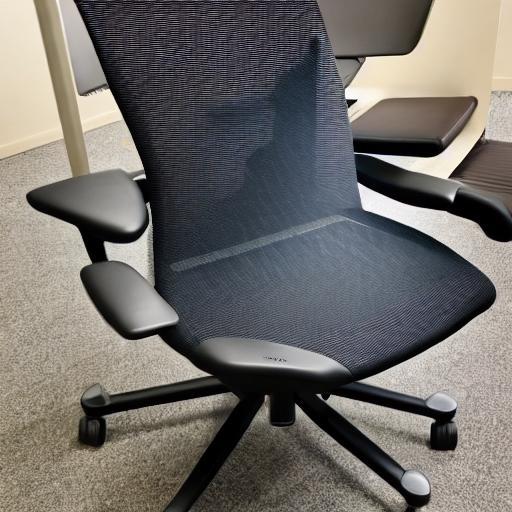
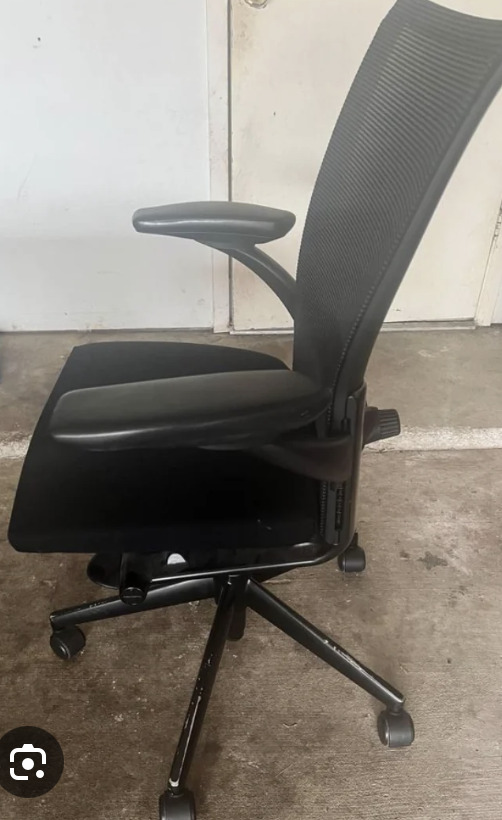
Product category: items_chair
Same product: no